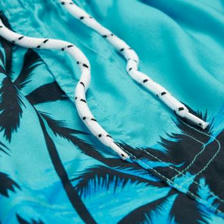
Label: Flat Lay